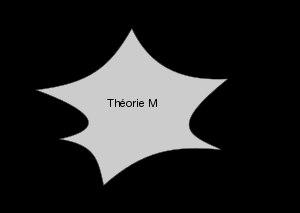
La théorie M est une théorie physique devant unifier les différentes versions de la théorie des supercordes. L'existence de cette théorie fut conjecturée par Edward Witten en 1995, lors d'un colloque sur la théorie des cordes à l'Université de Californie du Sud. Cette annonce engendra un tourbillon de nouvelles recherches, qu'on a appelé la seconde révolution des supercordes. Selon Witten le M de théorie M peut signifier magie, mystère ou membrane au choix, et le véritable sens ne s'imposera que quand la théorie sera formulée définitivement.